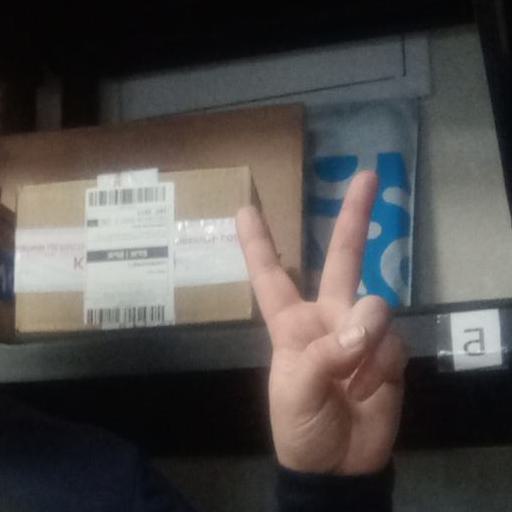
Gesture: peace